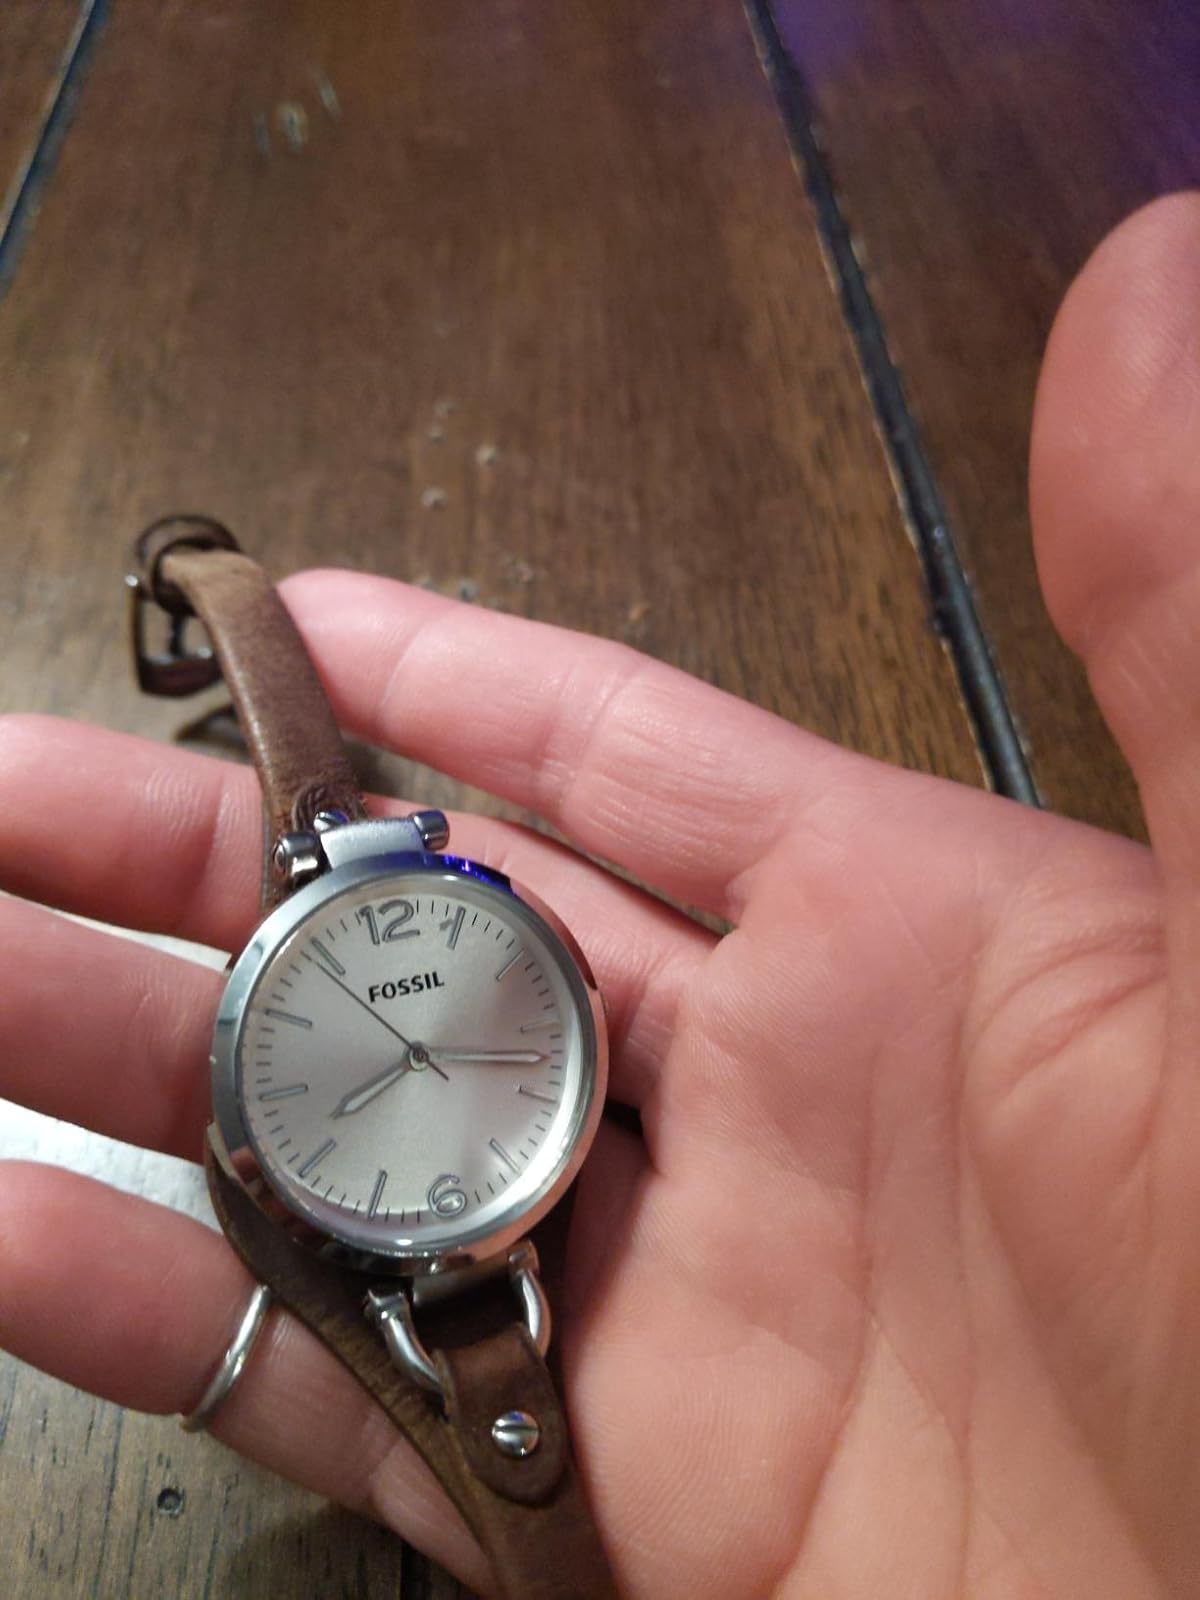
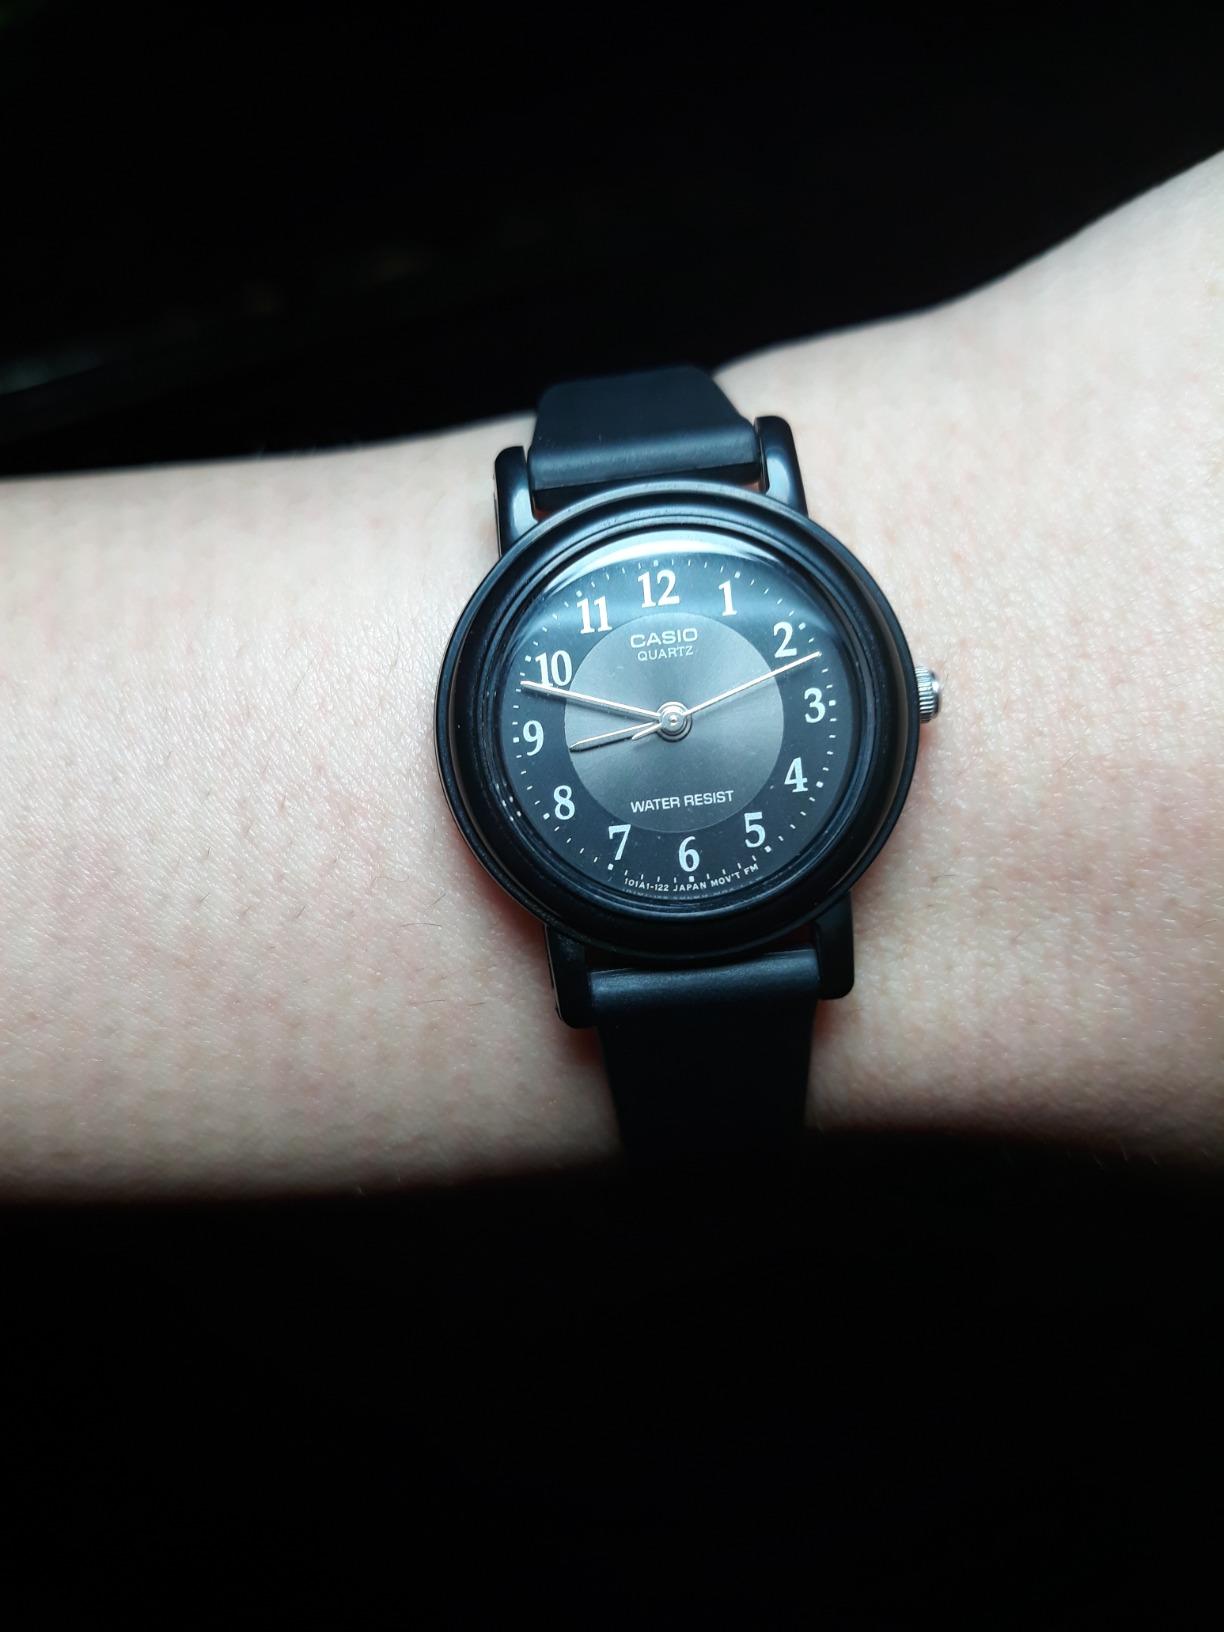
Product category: accessories_watch
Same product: no